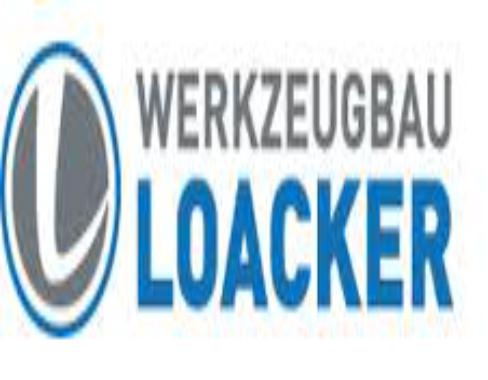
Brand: Loacker
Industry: Food